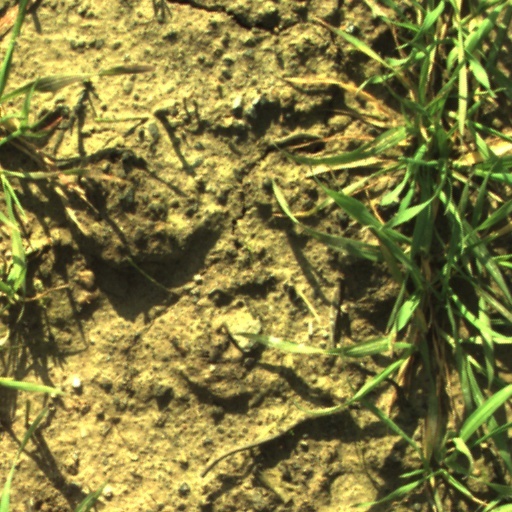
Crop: wheat